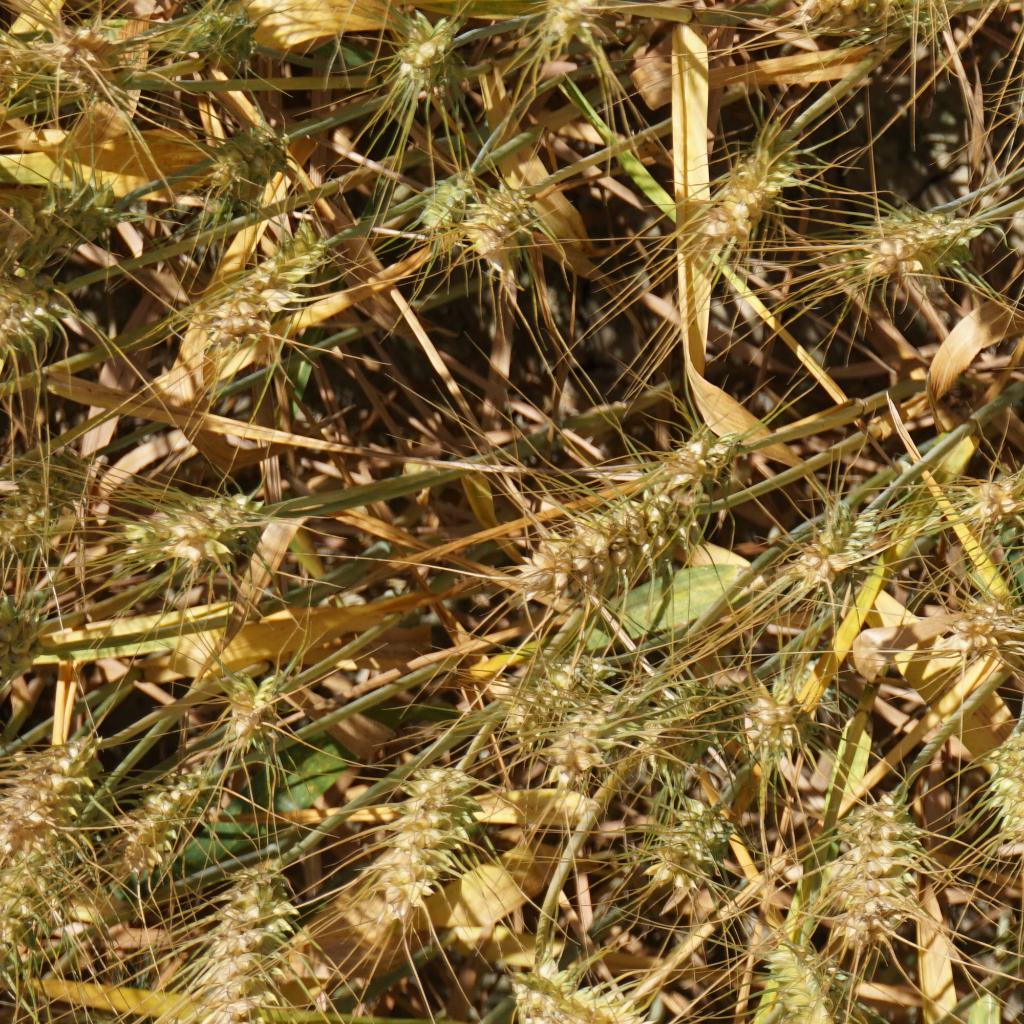
Country: France
Location: Gréoux
Wheat development stage: Filling - Ripening